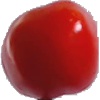
Label: Tomato 2